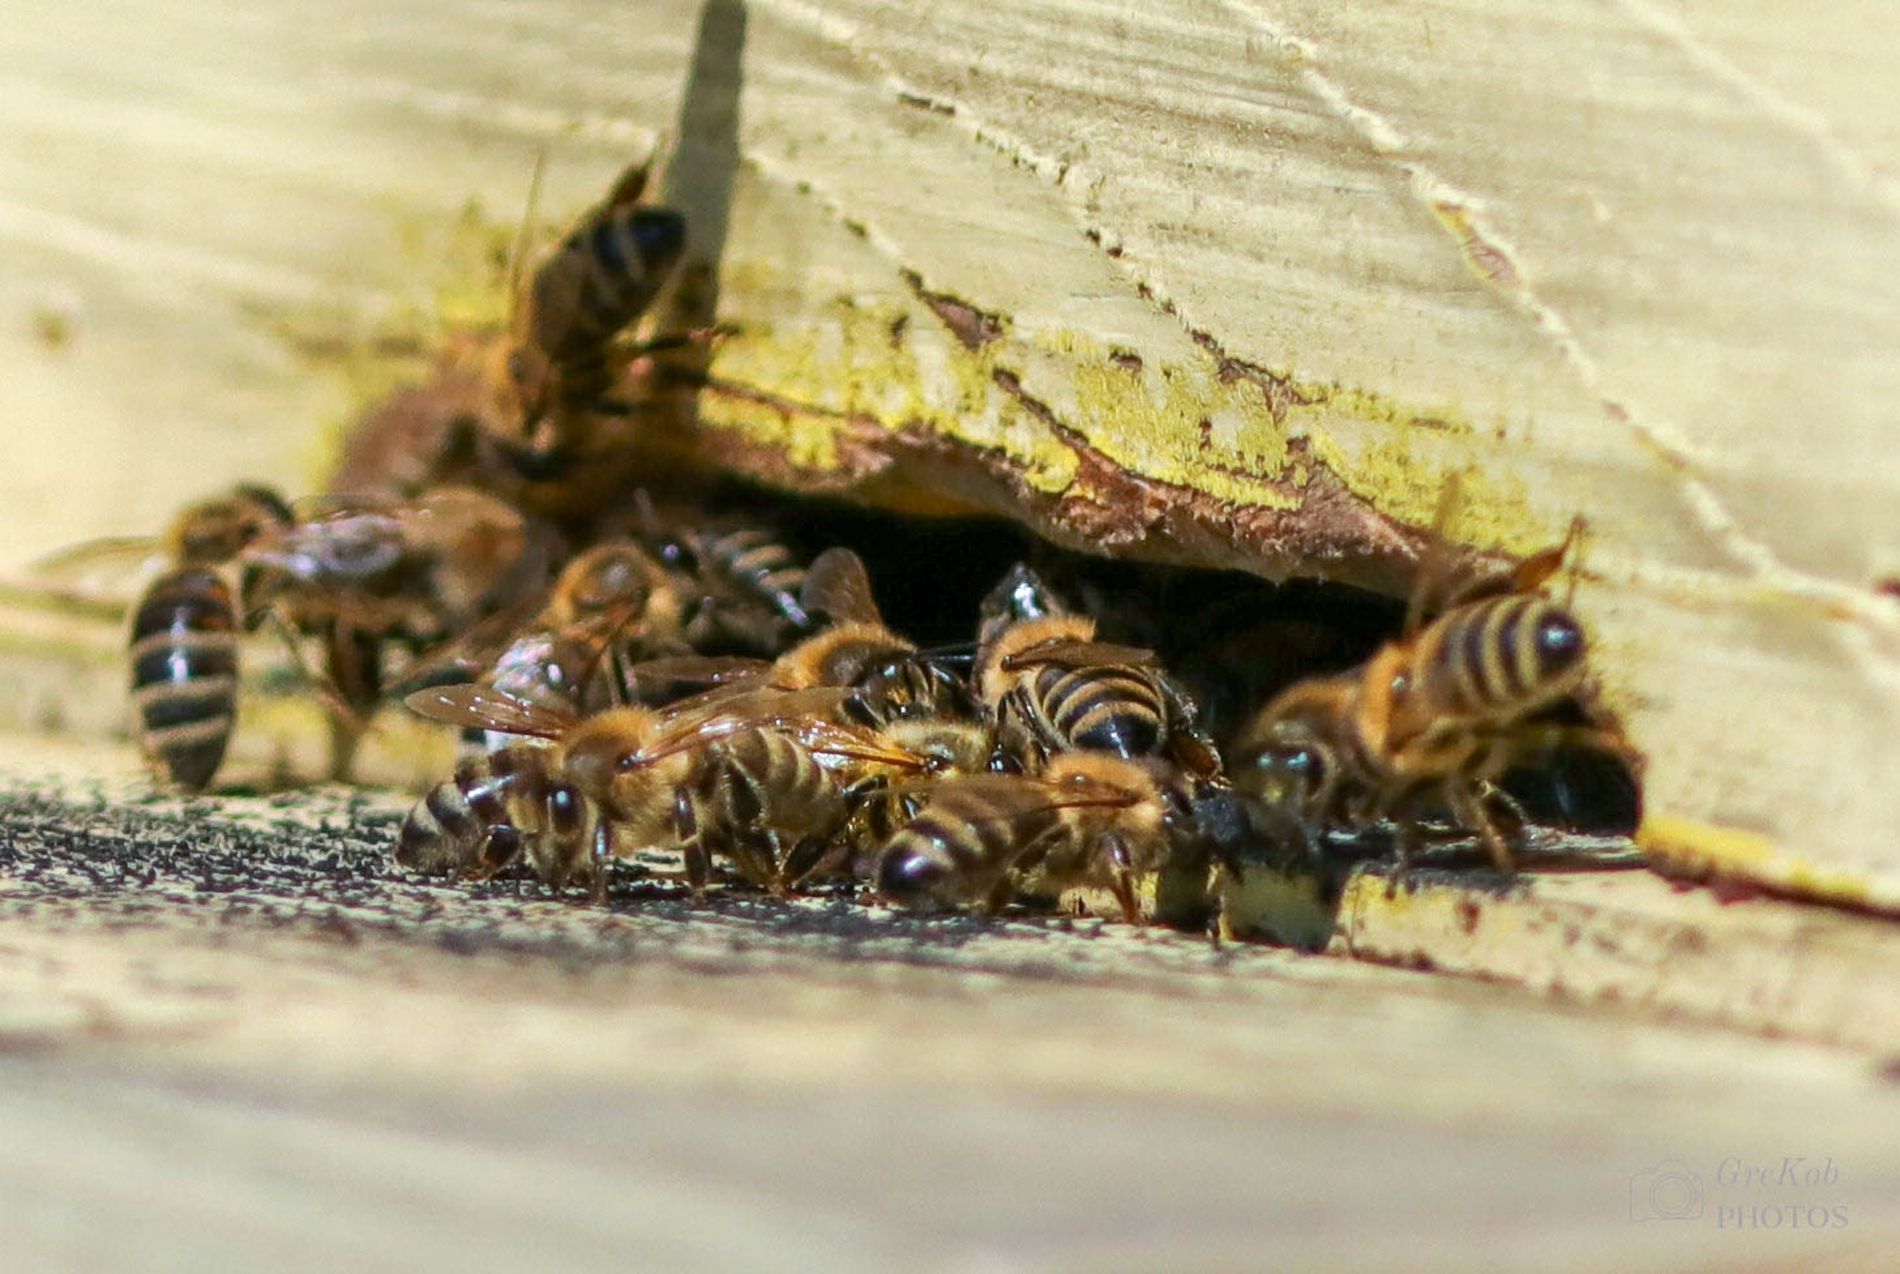
Hole on an Aged Wooden Surface
A dense cluster of honeybees surrounds a small hole in aged wood revealing fine details of their bodies under soft natural light and muted wooden tones
Captured from a macro angle the image emphasizes intricate details of the bees and wood soft natural lighting enhances earthy tones and textures the overall mood is calm and documentary highlighting the bees’ natural behavior and environment
Labels: Animal, Bee, Honey Bee, Insect, Invertebrate, Apidae, Wasp, Bumblebee, Honey Bees, Tree trunk, wooden surface, Watermark
Camera: Canon Canon EOS 80D
Lens: 105mm, Sigma 105mm f/2.8 EX DG OS HSM Macro
Aperture: F4
Exposure: 1/8000 sec
ISO: 250
Focal length: 105.0 mm